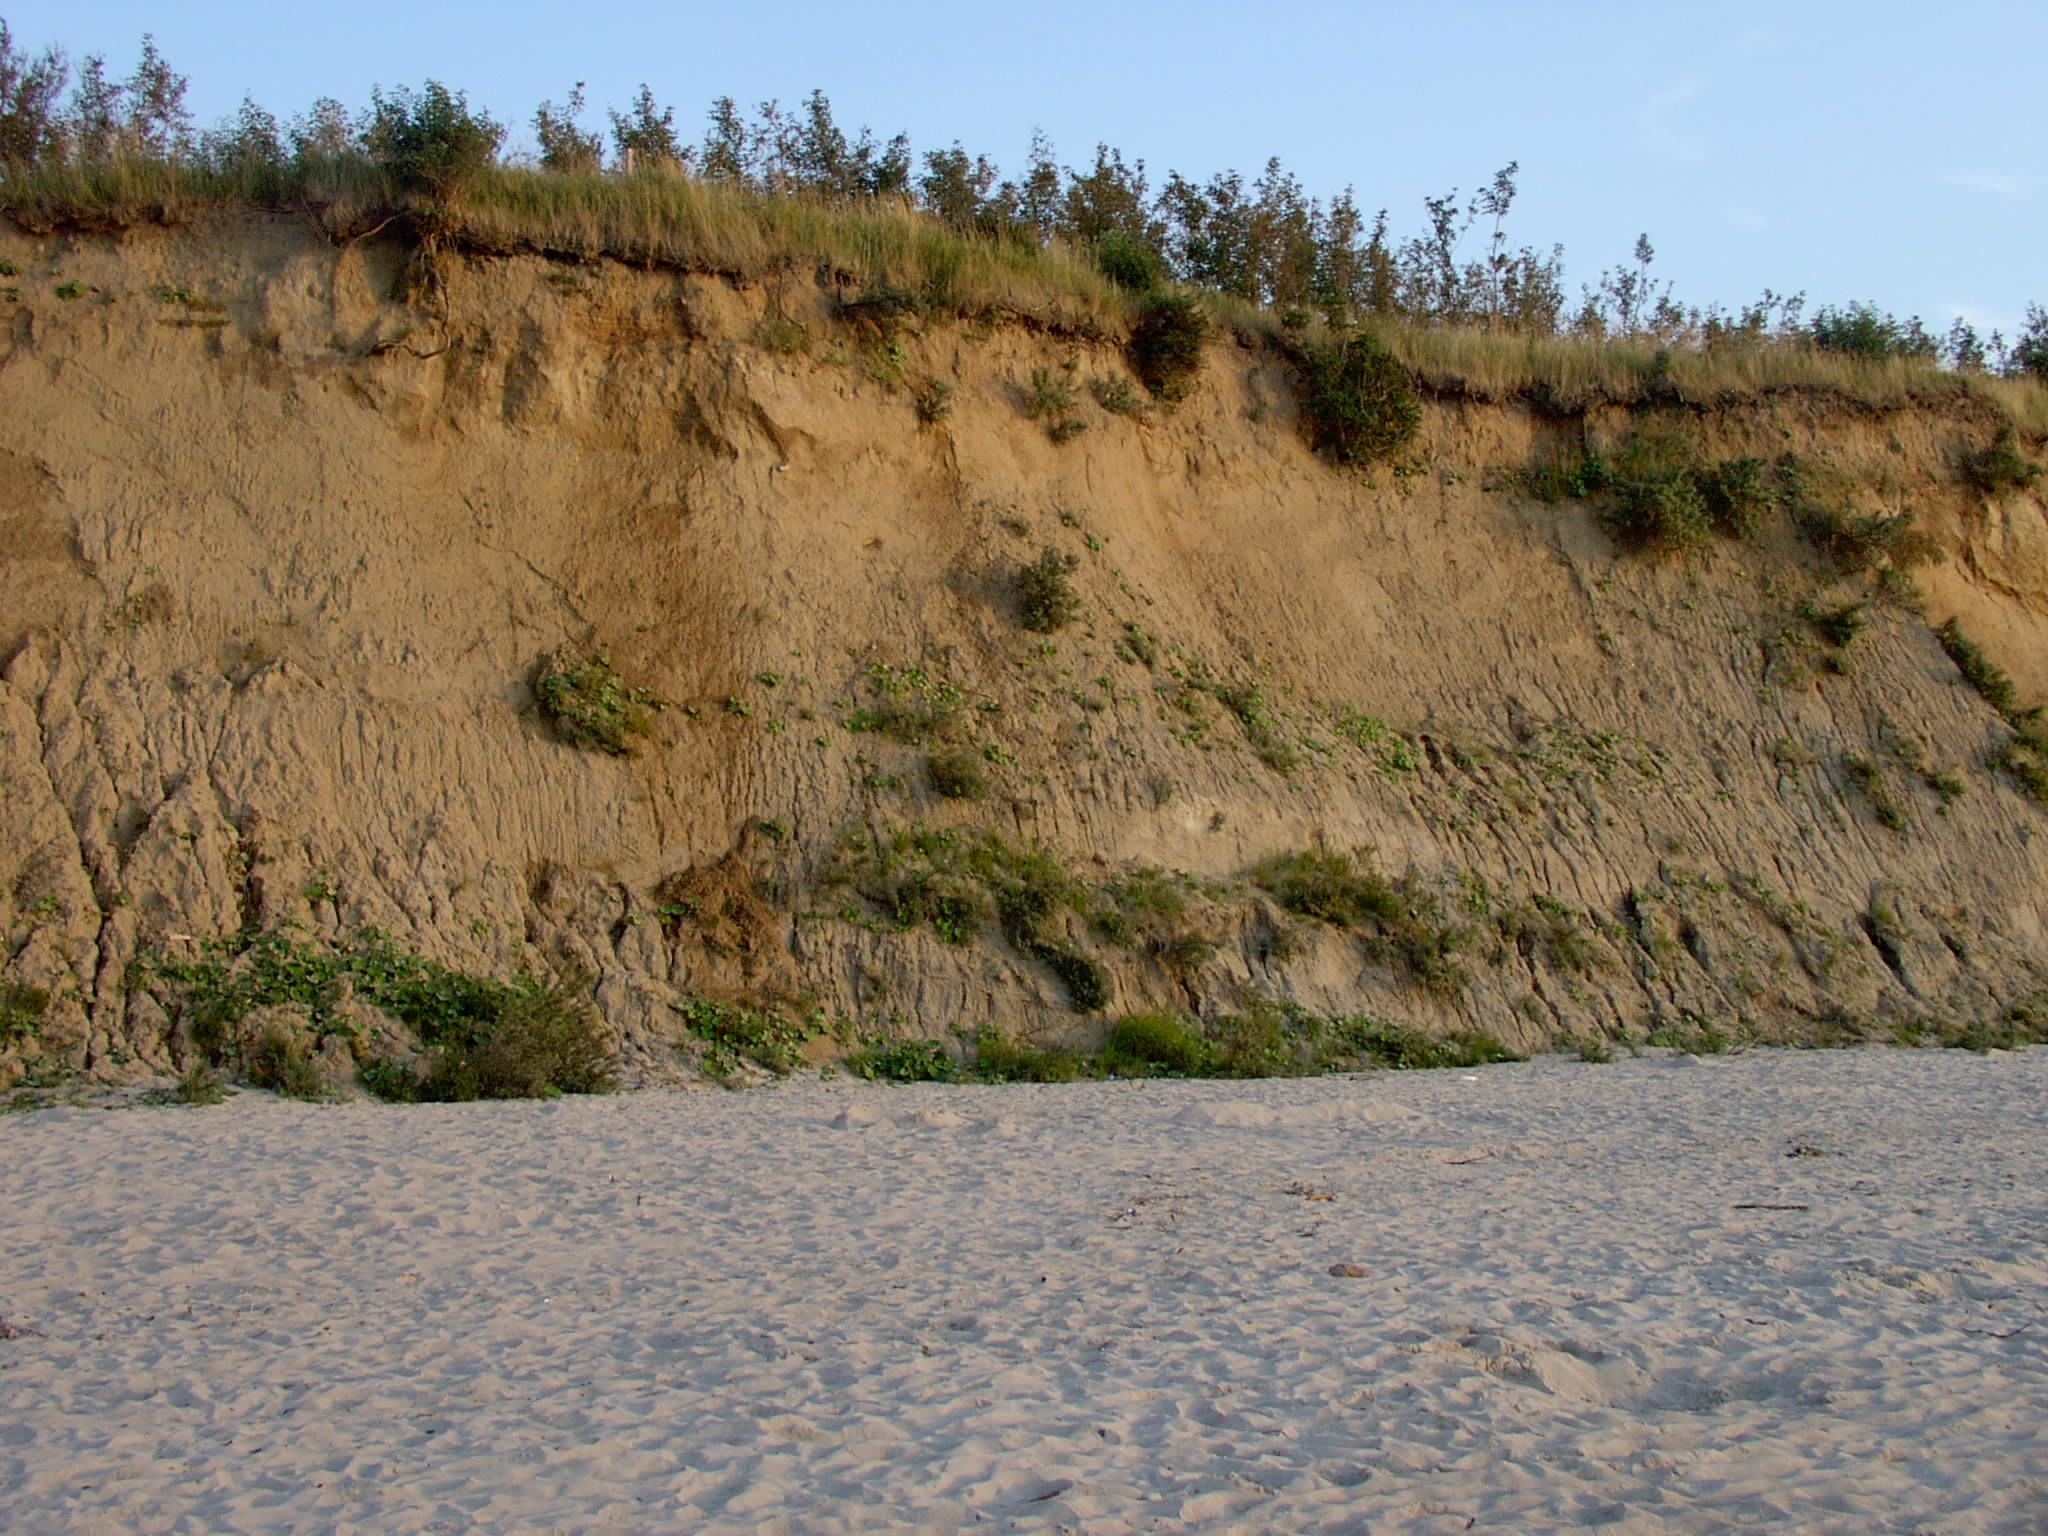
sea, coast, sand, wilderness, trail, cliff, soil, terrain, geology, badlands, plateau, habitat, ecosystem, wadi, natural environment, aeolian landform